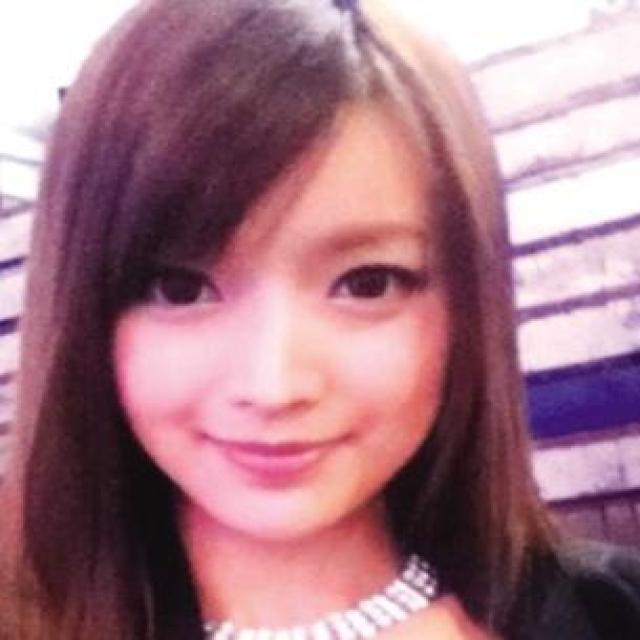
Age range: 21-44